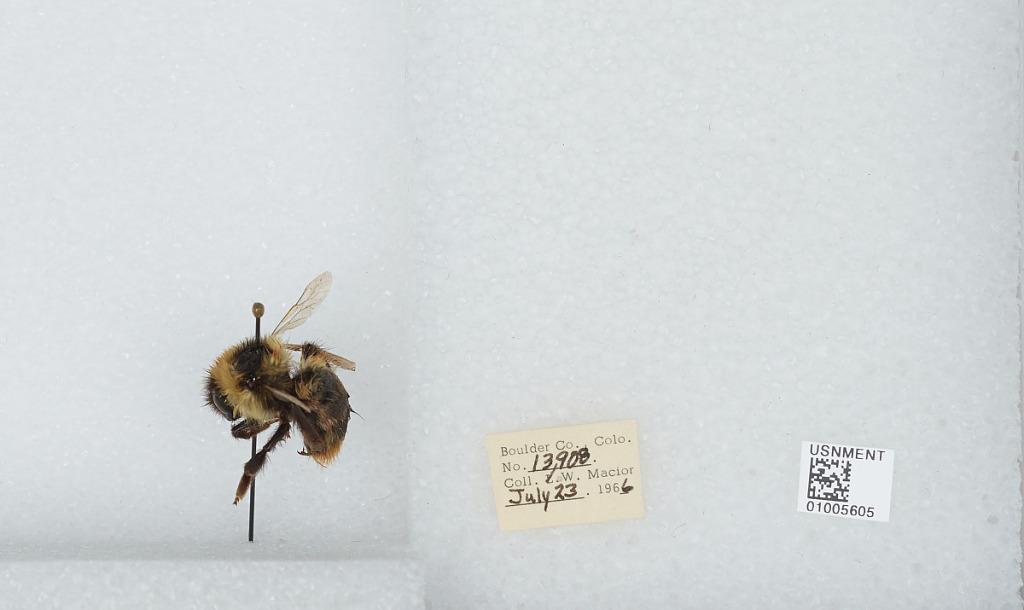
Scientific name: Bombus (Alpinobombus) balteatus Dahlbom
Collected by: L. Macior
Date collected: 1966-7-23
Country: United States
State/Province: Colorado
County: Boulder
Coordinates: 40.0275, -105.252